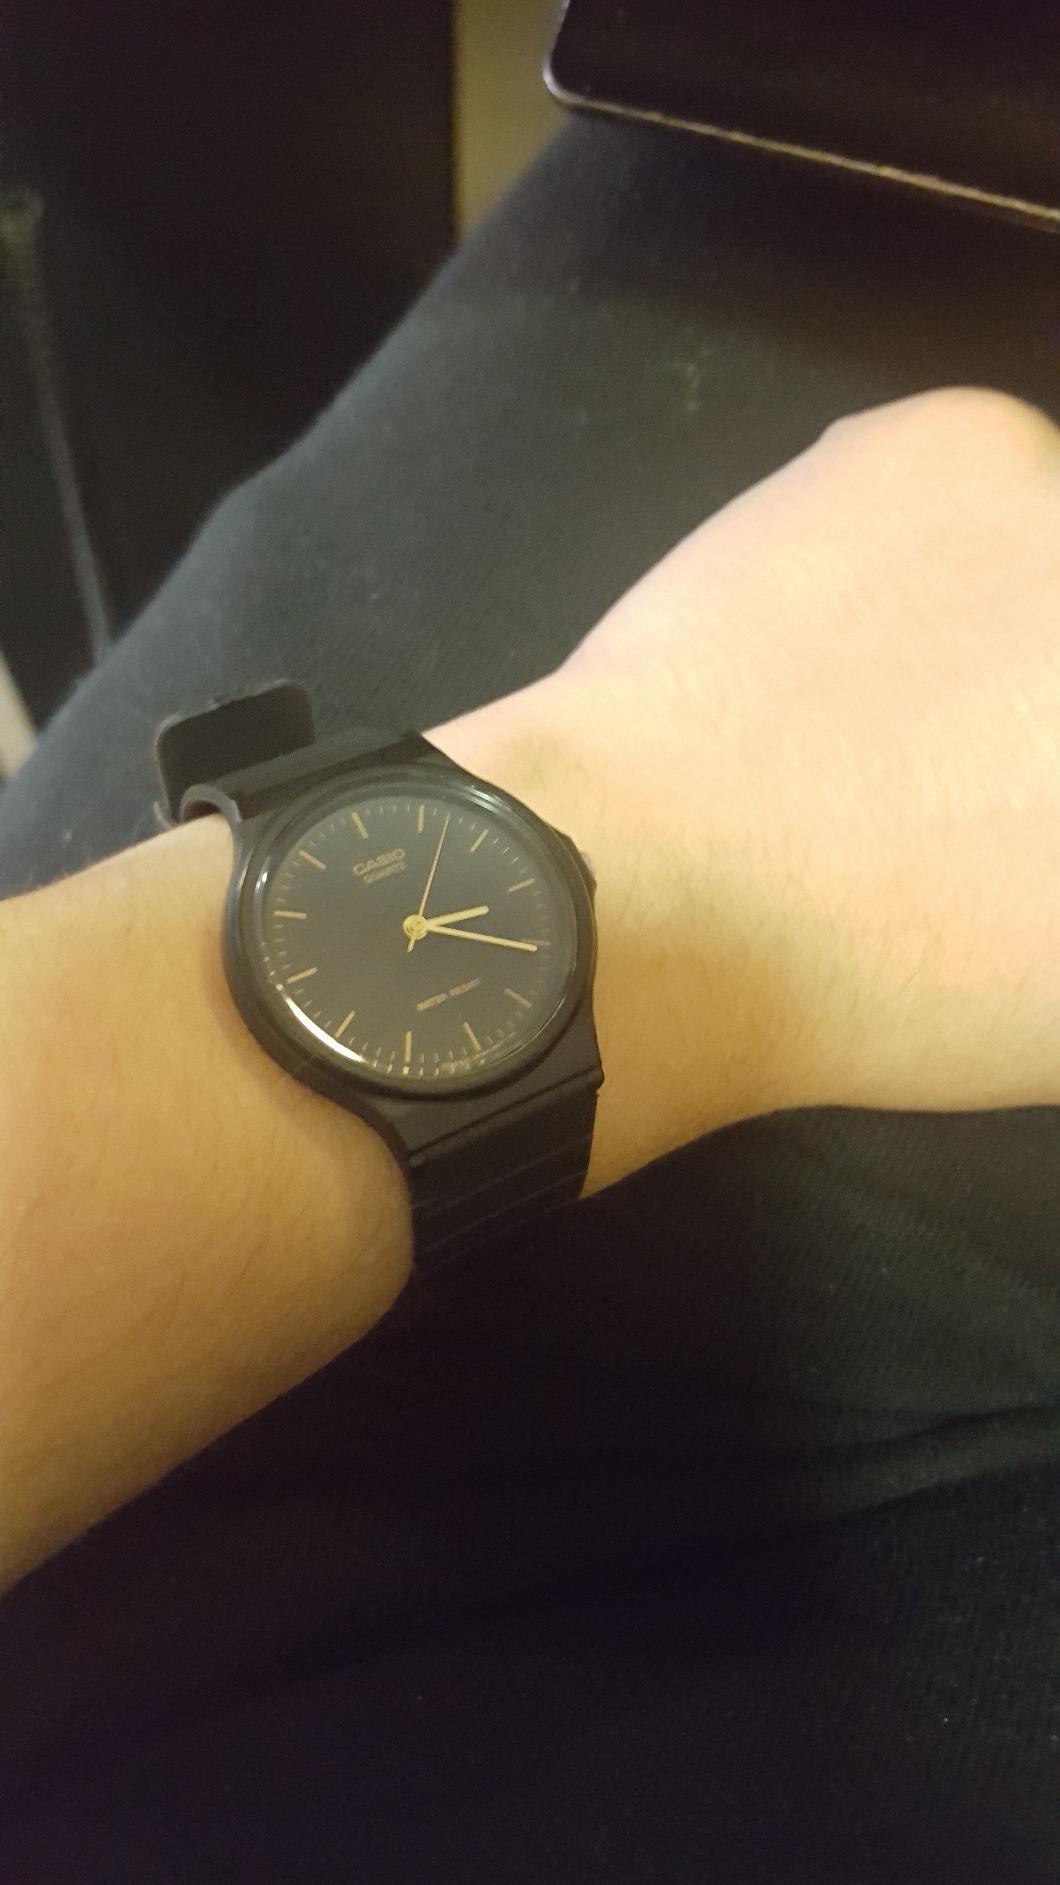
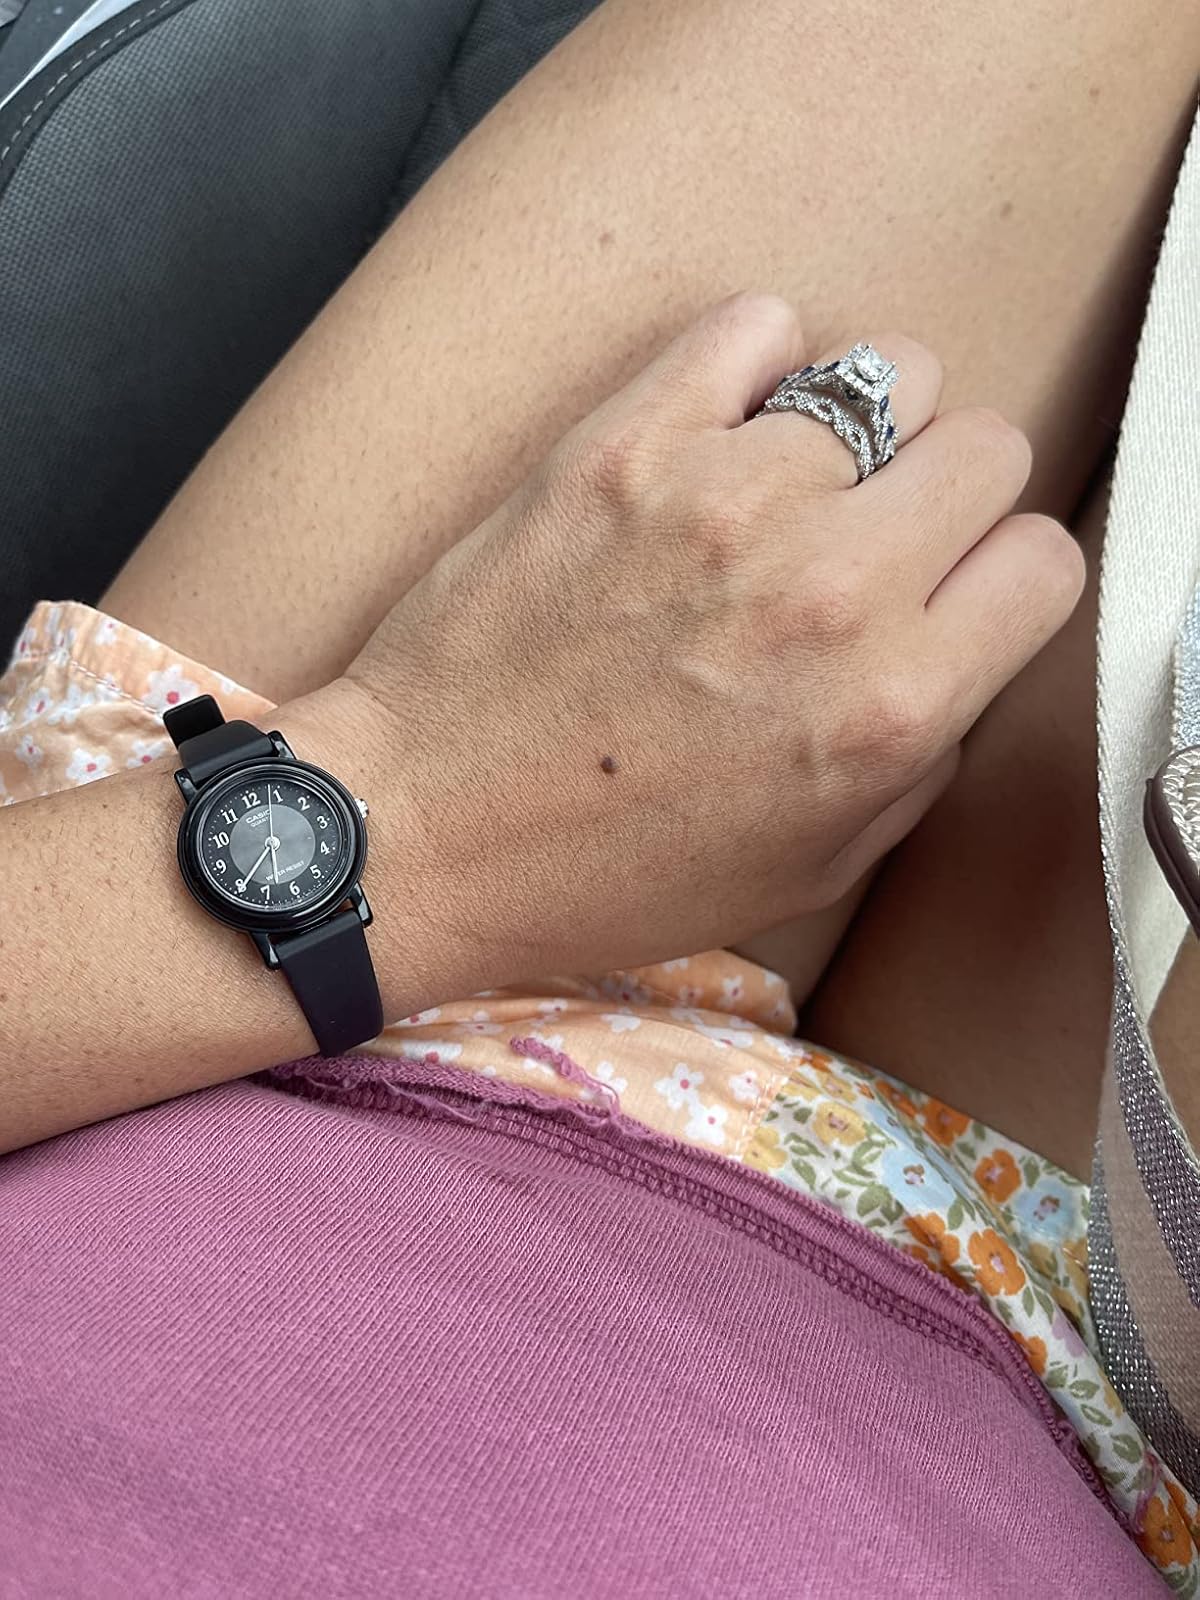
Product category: accessories_watch
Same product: no